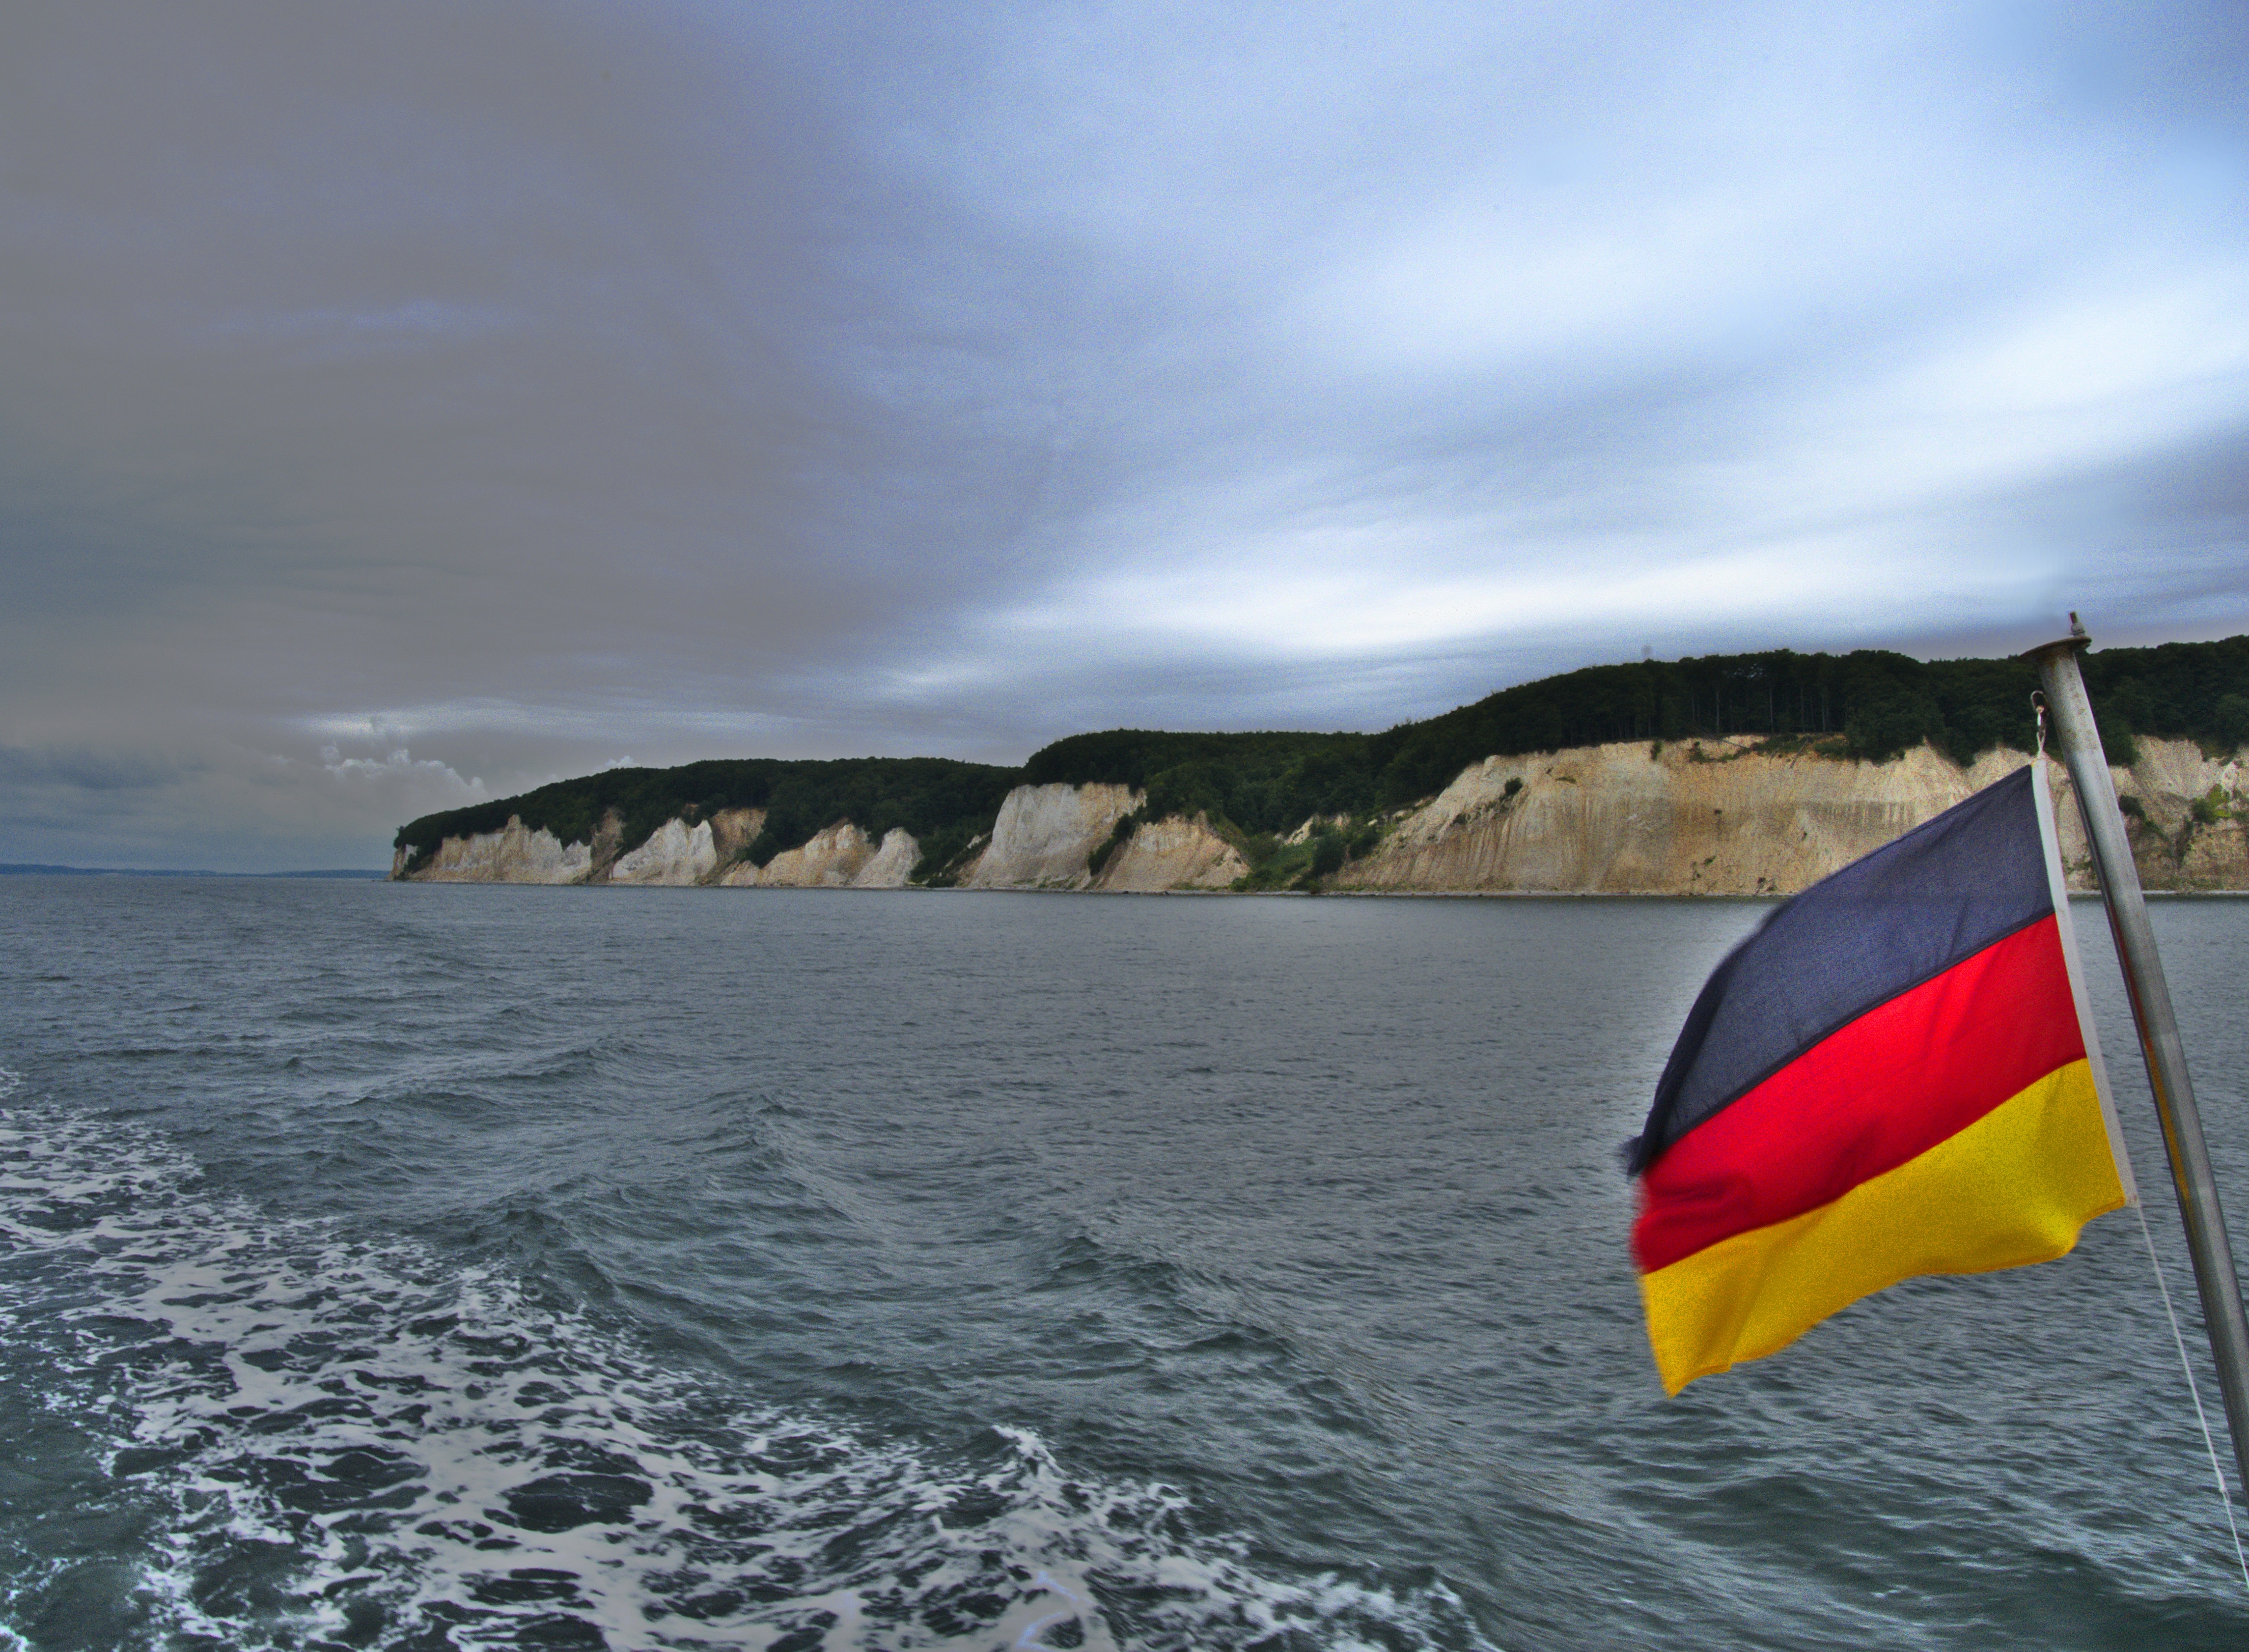
beach, sea, coast, ocean, sky, boat, wave, wind, ship, vehicle, sailing, flag, weather, storm, bay, island, clouds, boating, sail, germany, watercraft, cape, wind wave